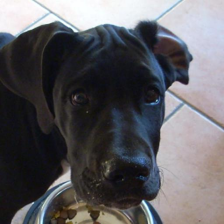
Label: animals